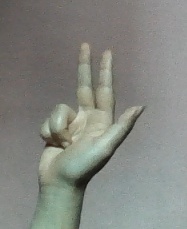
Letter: al